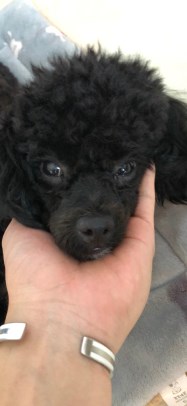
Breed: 7449-n000128-teddy